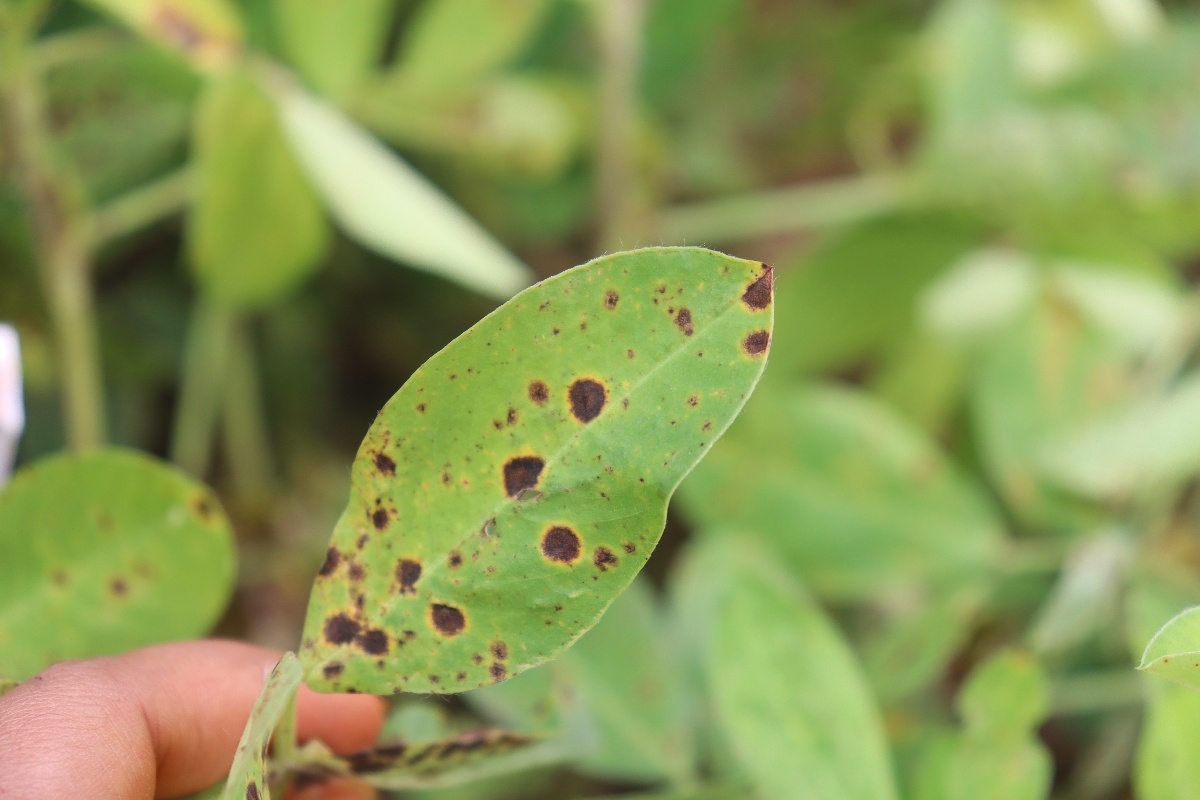
Label: late leaf spot